Toy Story Hotel

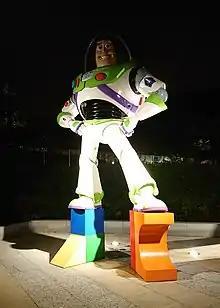
Buzz Lightyear sculpture of Toy Story Hotel Shanghai

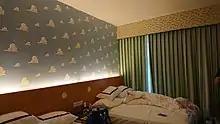
Room of Toy Story Hotel Shanghai

The hotel is the first hotel to be themed entirely to "Toy Story". It is similar to the value resorts at Walt Disney World Resort (Disney's All Star Movies, Music, Sports, Pop Century, and Art of Animation Resorts), in that it includes oversized sculptures in its courtyard. It is most similar to the Art of Animation Resort, which is also themed after Disney•Pixar films.